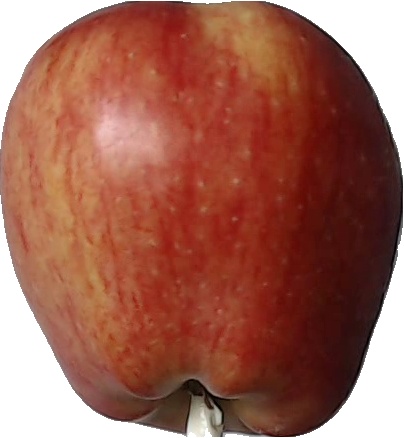
Label: apple_red_1